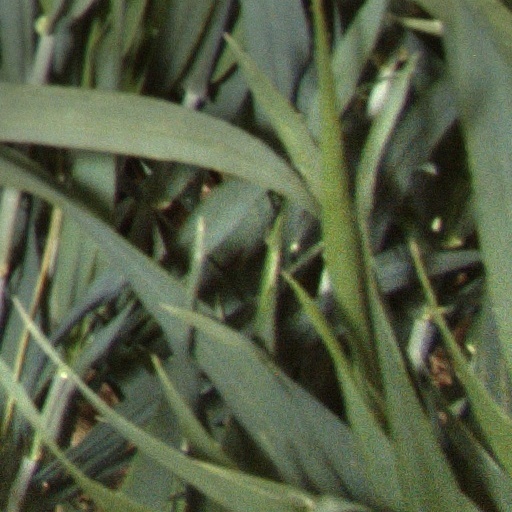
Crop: wheat